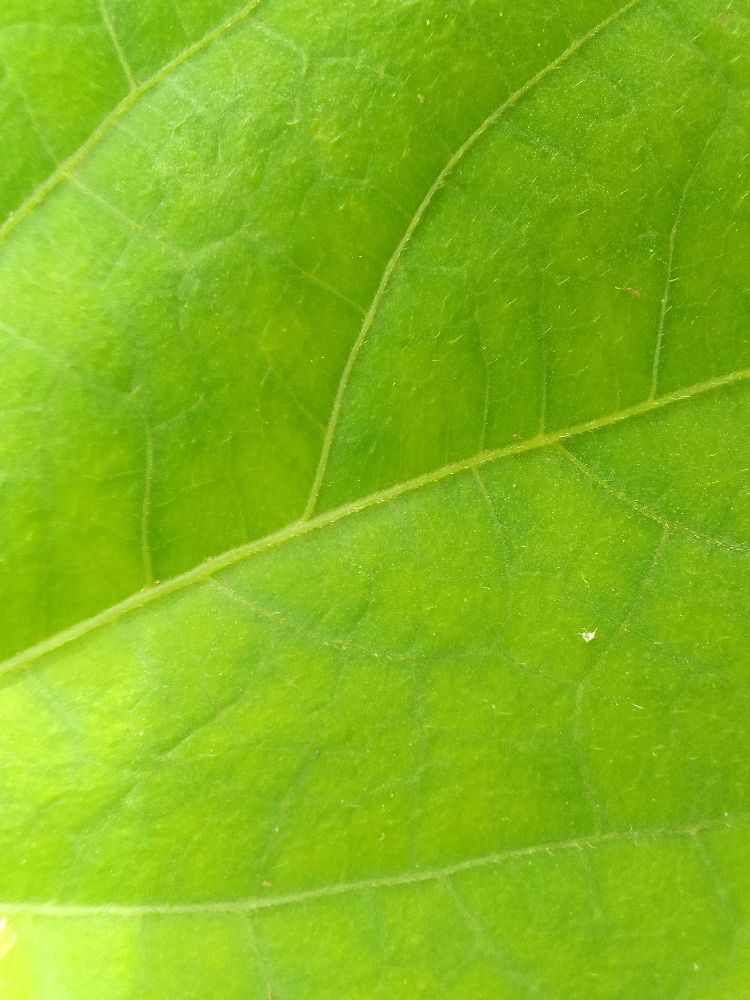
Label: healthy